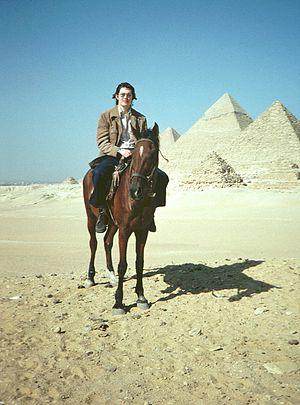
Le Baladi est la race de chevaux locale de l'Égypte, issue de l'influence régulière du cheval arabe, et de quelques croisements avec le Pur-sang. Il est couramment employé pour tout type de tâche de traction ou de selle.